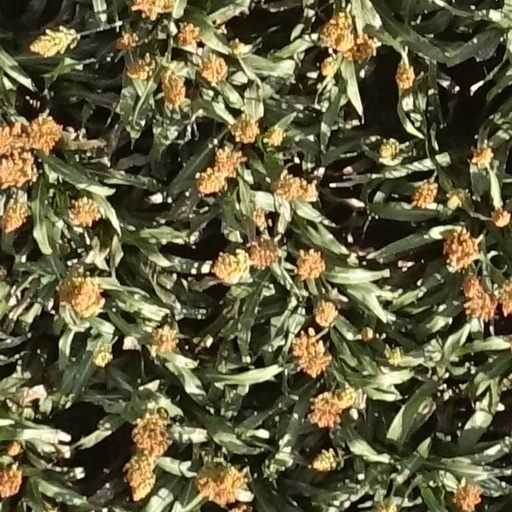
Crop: sorghum